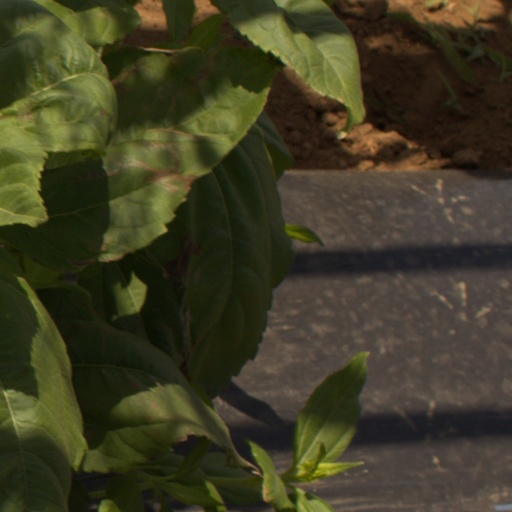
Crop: Jerusalem artichoke